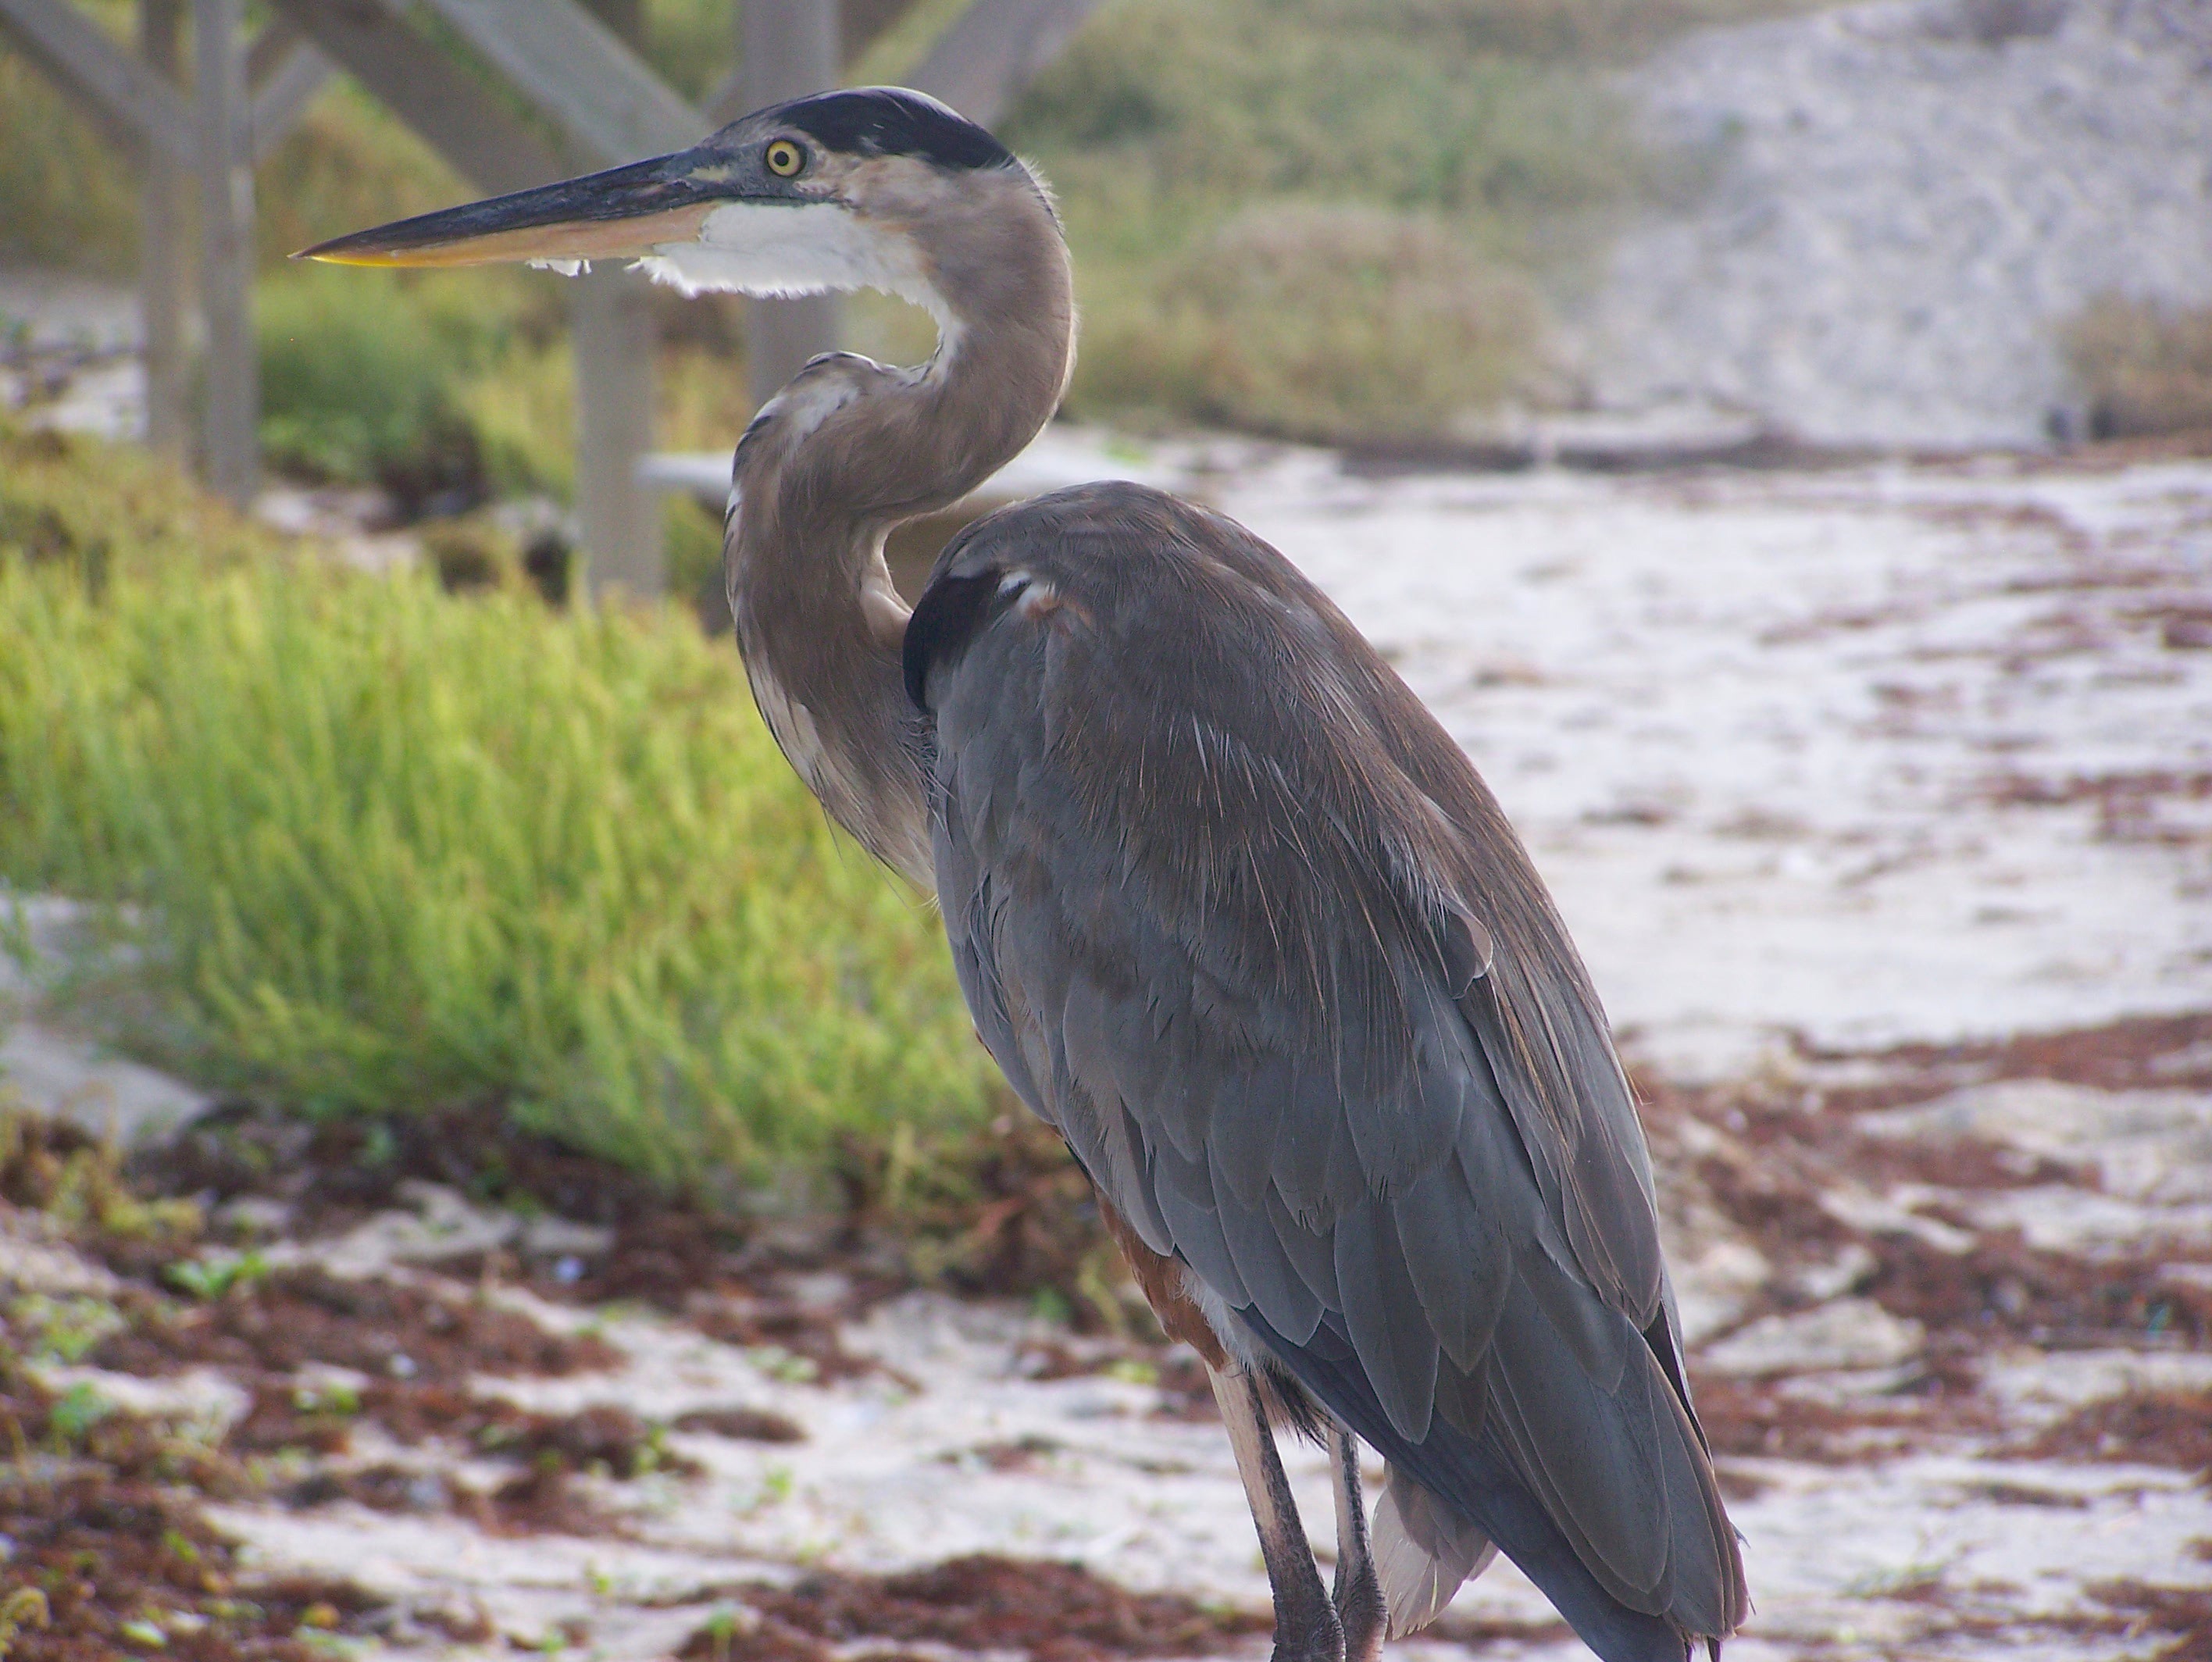
beach, nature, grass, bird, wing, wildlife, beak, fauna, plants, outside, vertebrate, texas, cormorant, heron, pelecaniformes, great blue heron, little blue heron, padre island